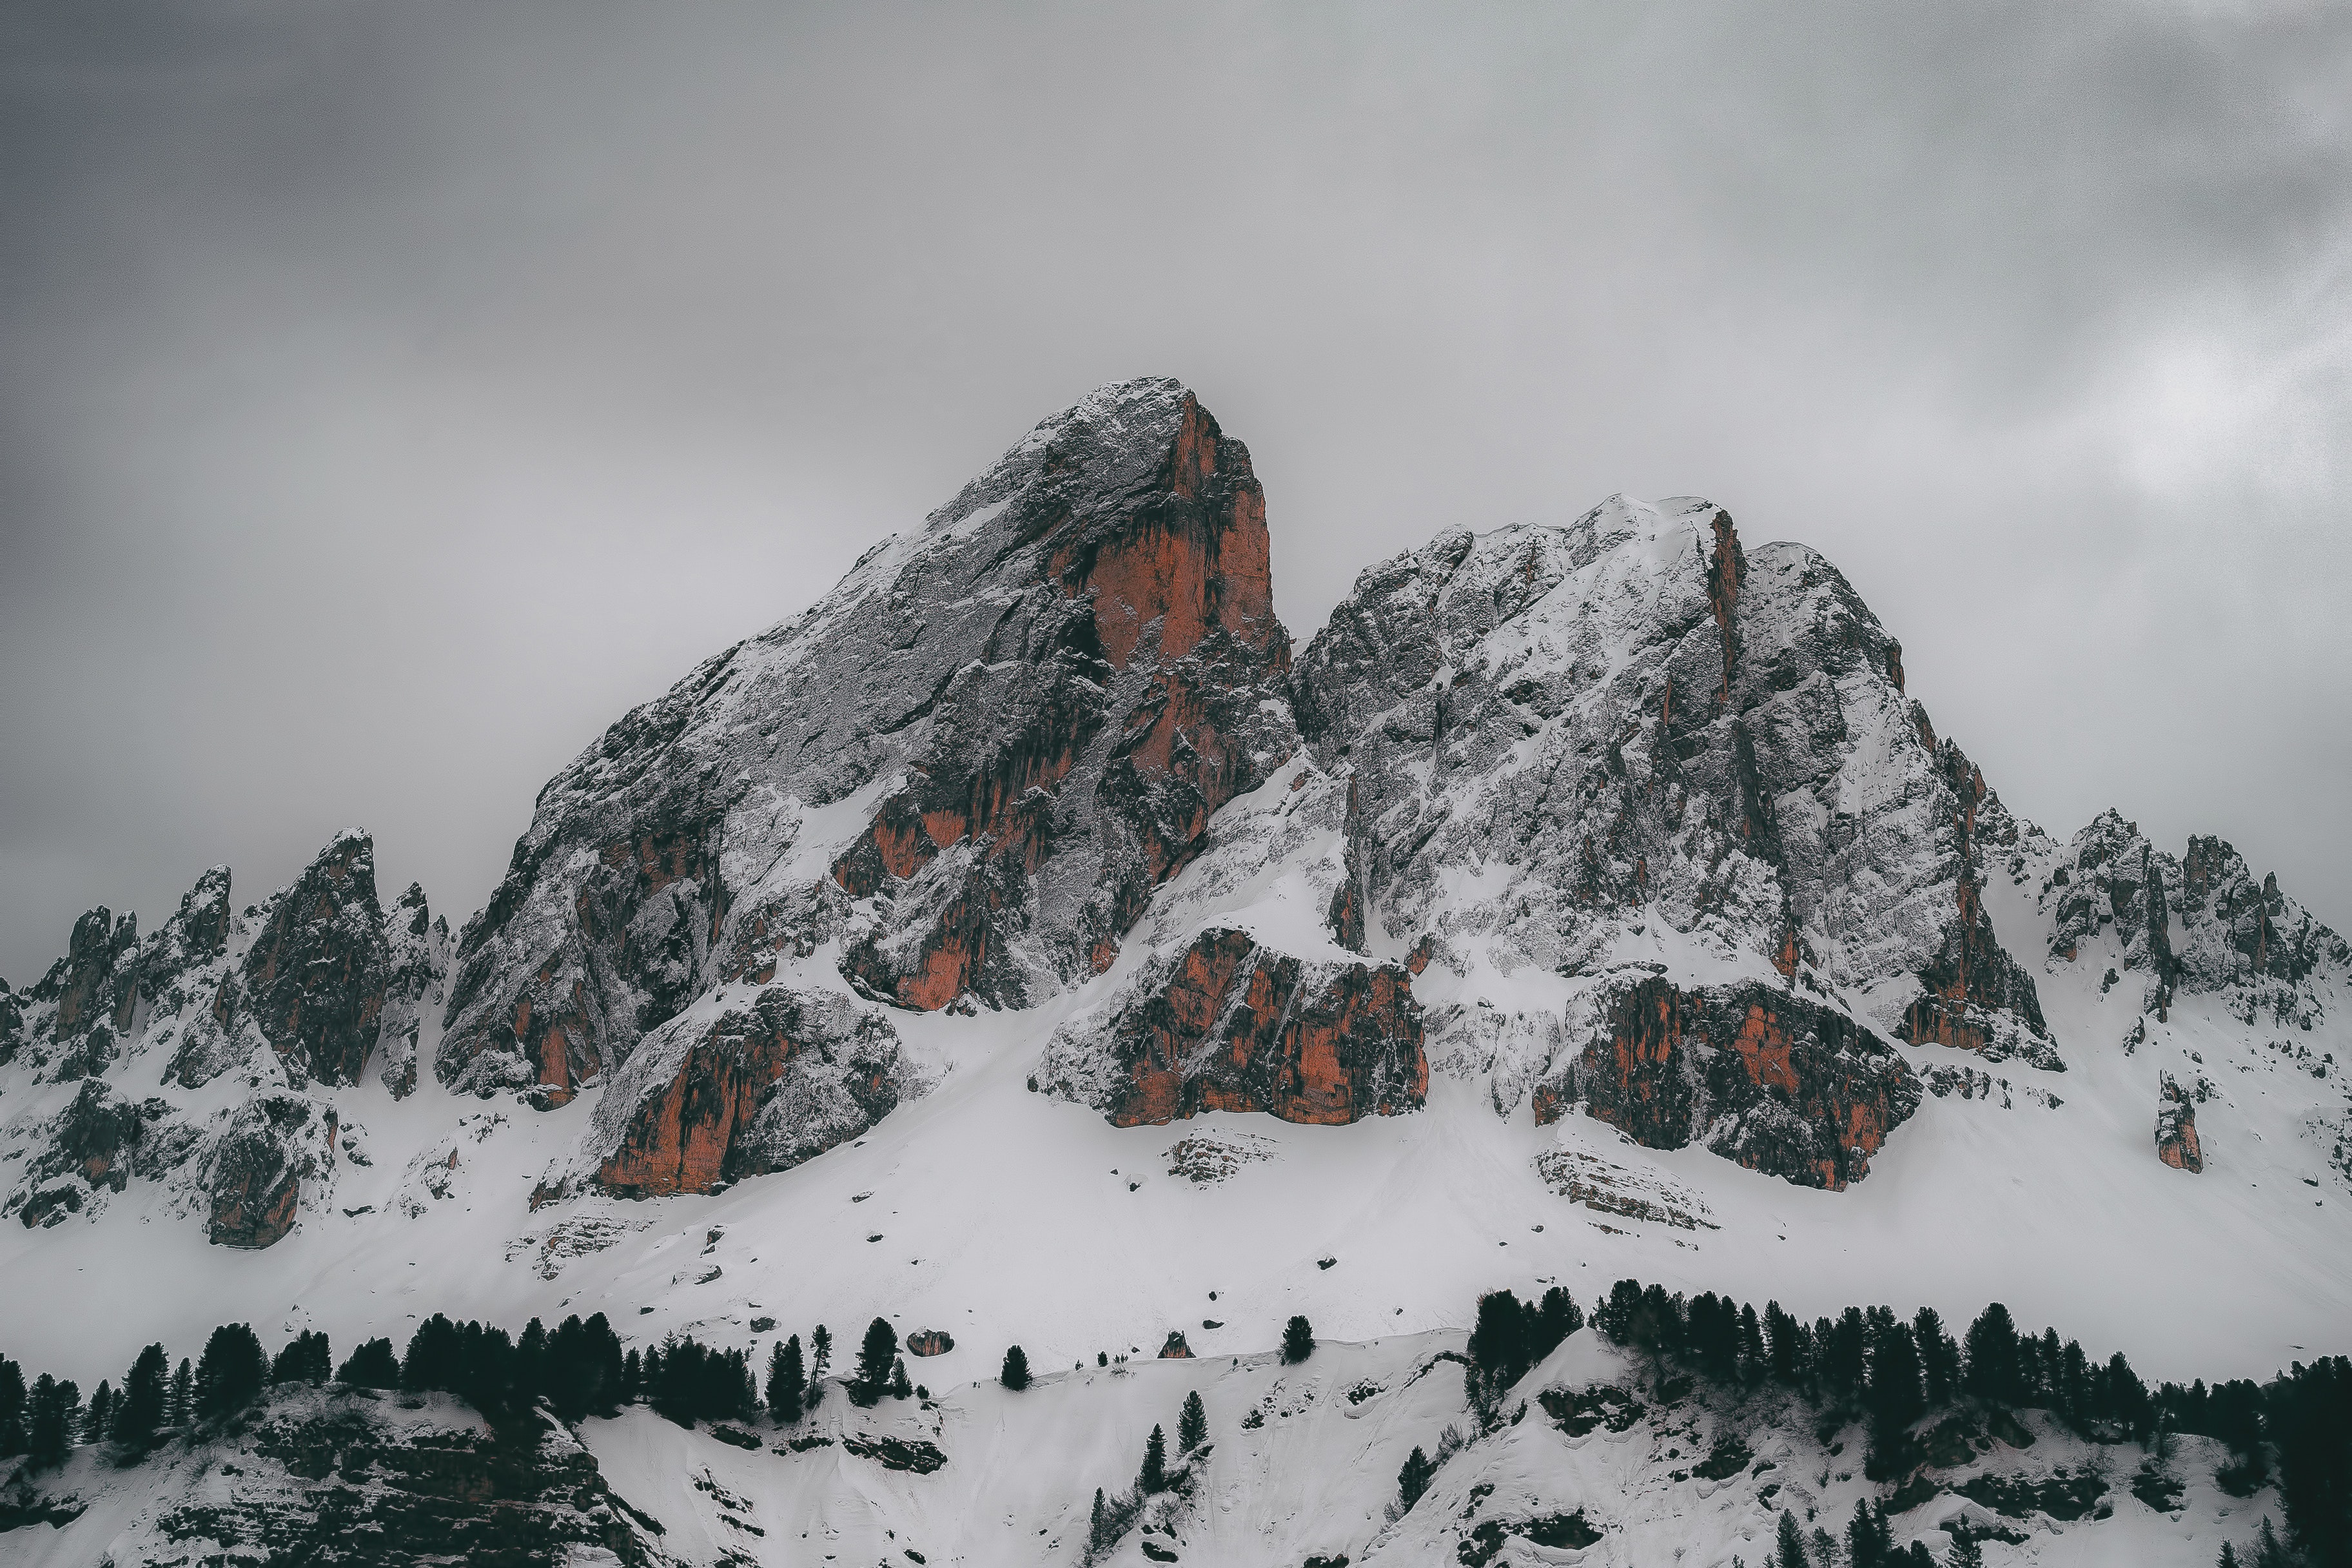
mountainous landforms, mountain range, mountain, snow, winter, sky, massif, ar te, alps, ridge, nunatak, geological phenomenon, fell, freezing, cloud, terrain, glacial landform, tree, summit, rock, hill station, landscape, mount scenery, cirque, mountain pass, mountaineering